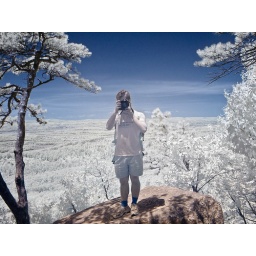
Me, in shooting in black shorts and a white shirt . . . curious what Infrared does with the colors . . .